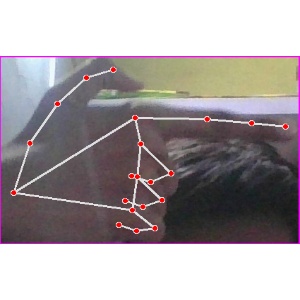
अक्षर: ब